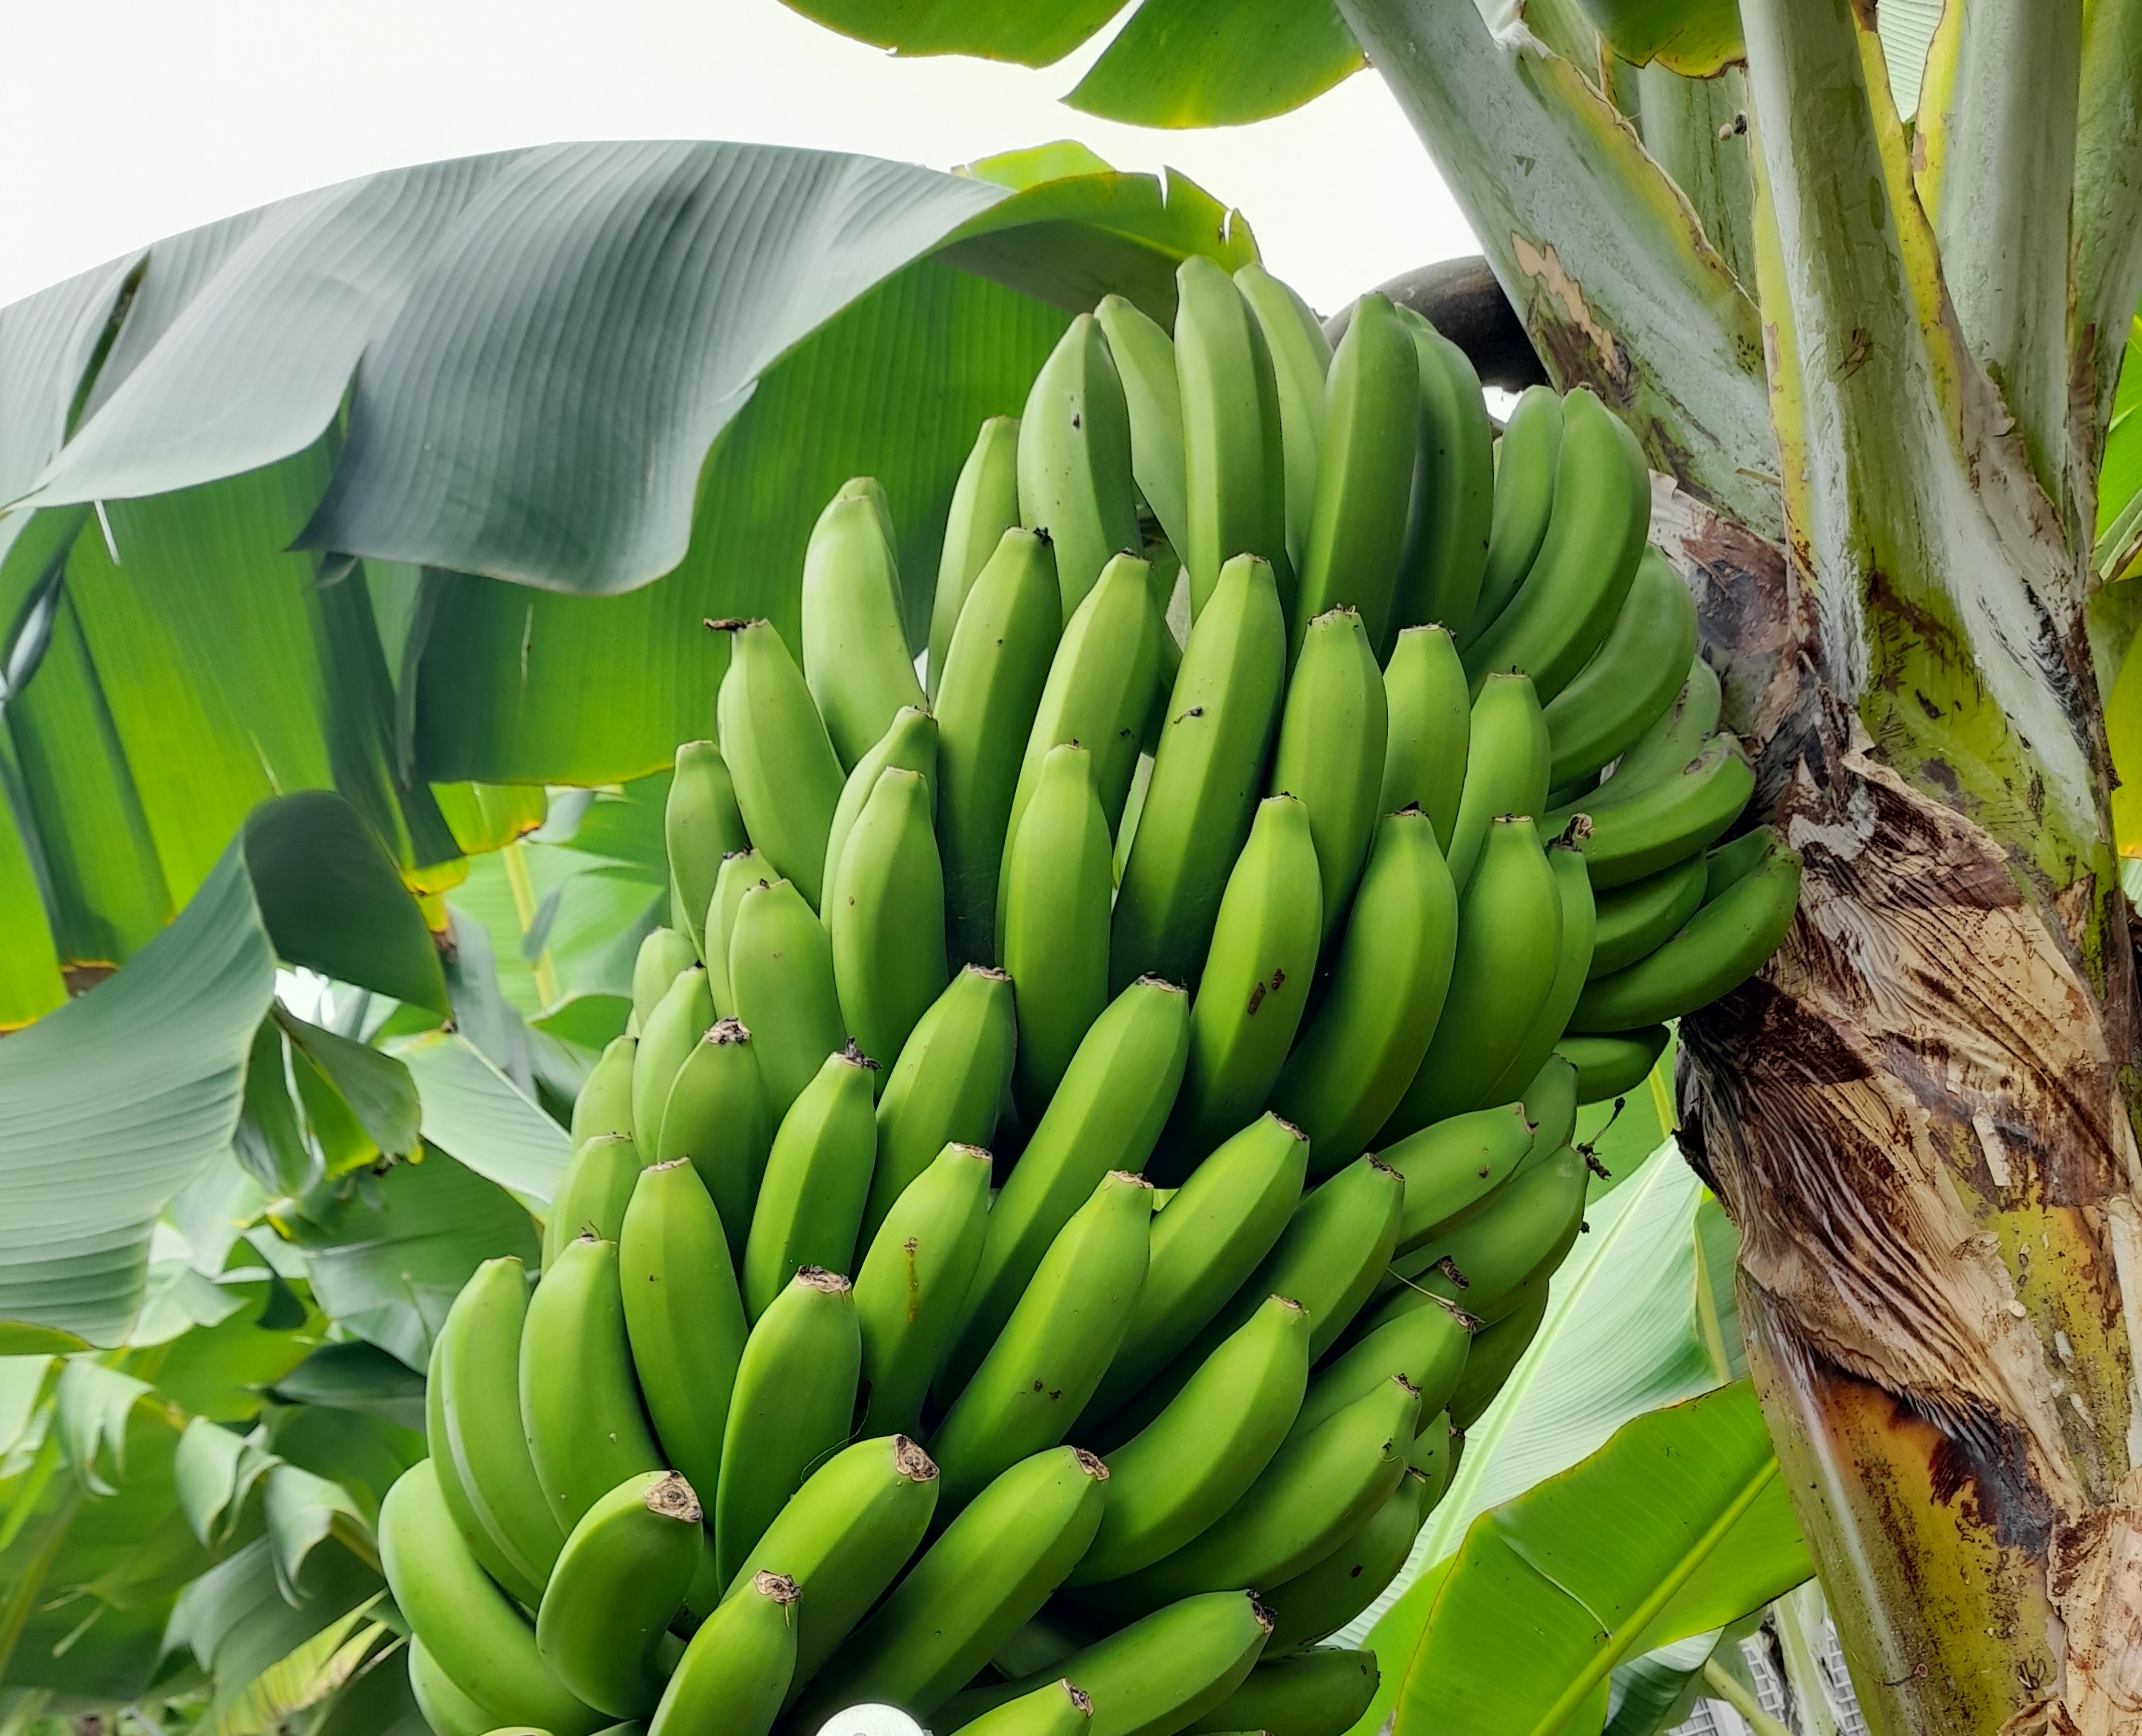
Label: Cut